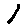
Label: 1